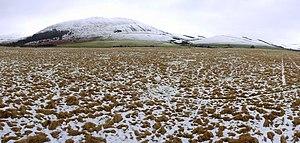
Edwin ou Eadwine est roi de Deira et de Bernicie de 616 à sa mort. Il est le deuxième monarque à régner en même temps sur ces deux royaumes du nord de l'Angleterre, qui fusionnent par la suite pour donner la Northumbrie, et le premier à se convertir au christianisme.